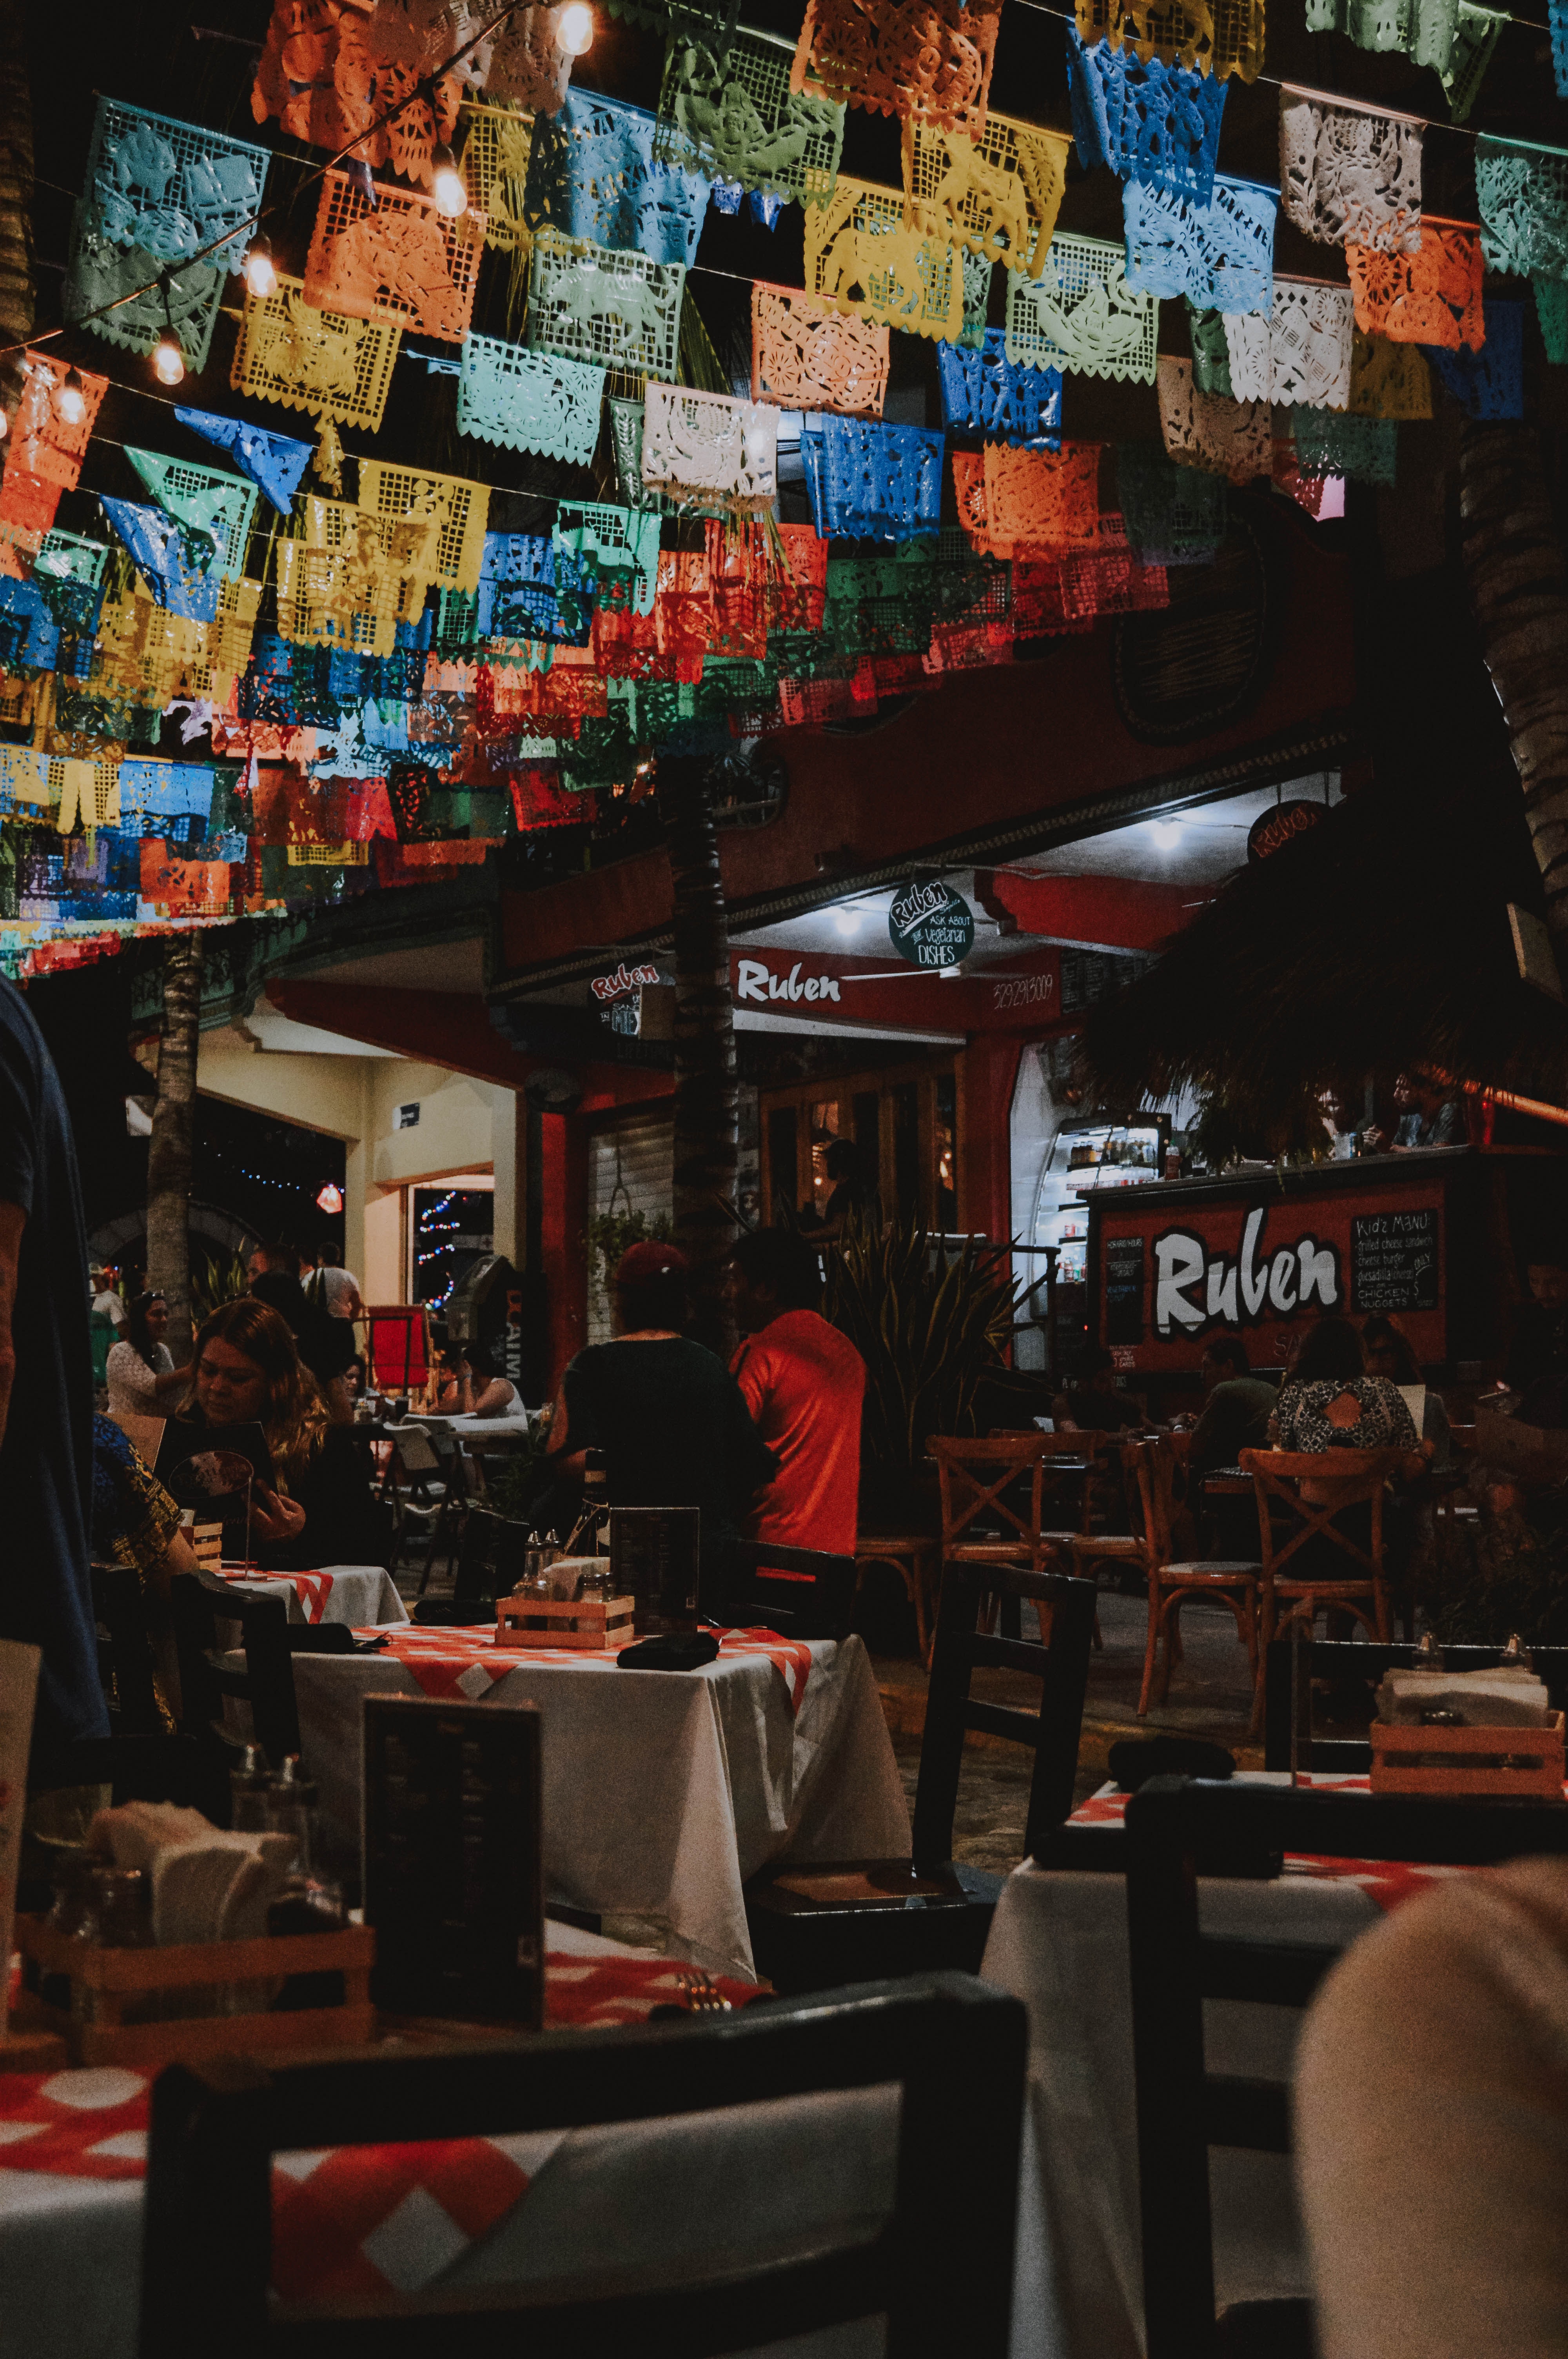
bar, building, restaurant, night